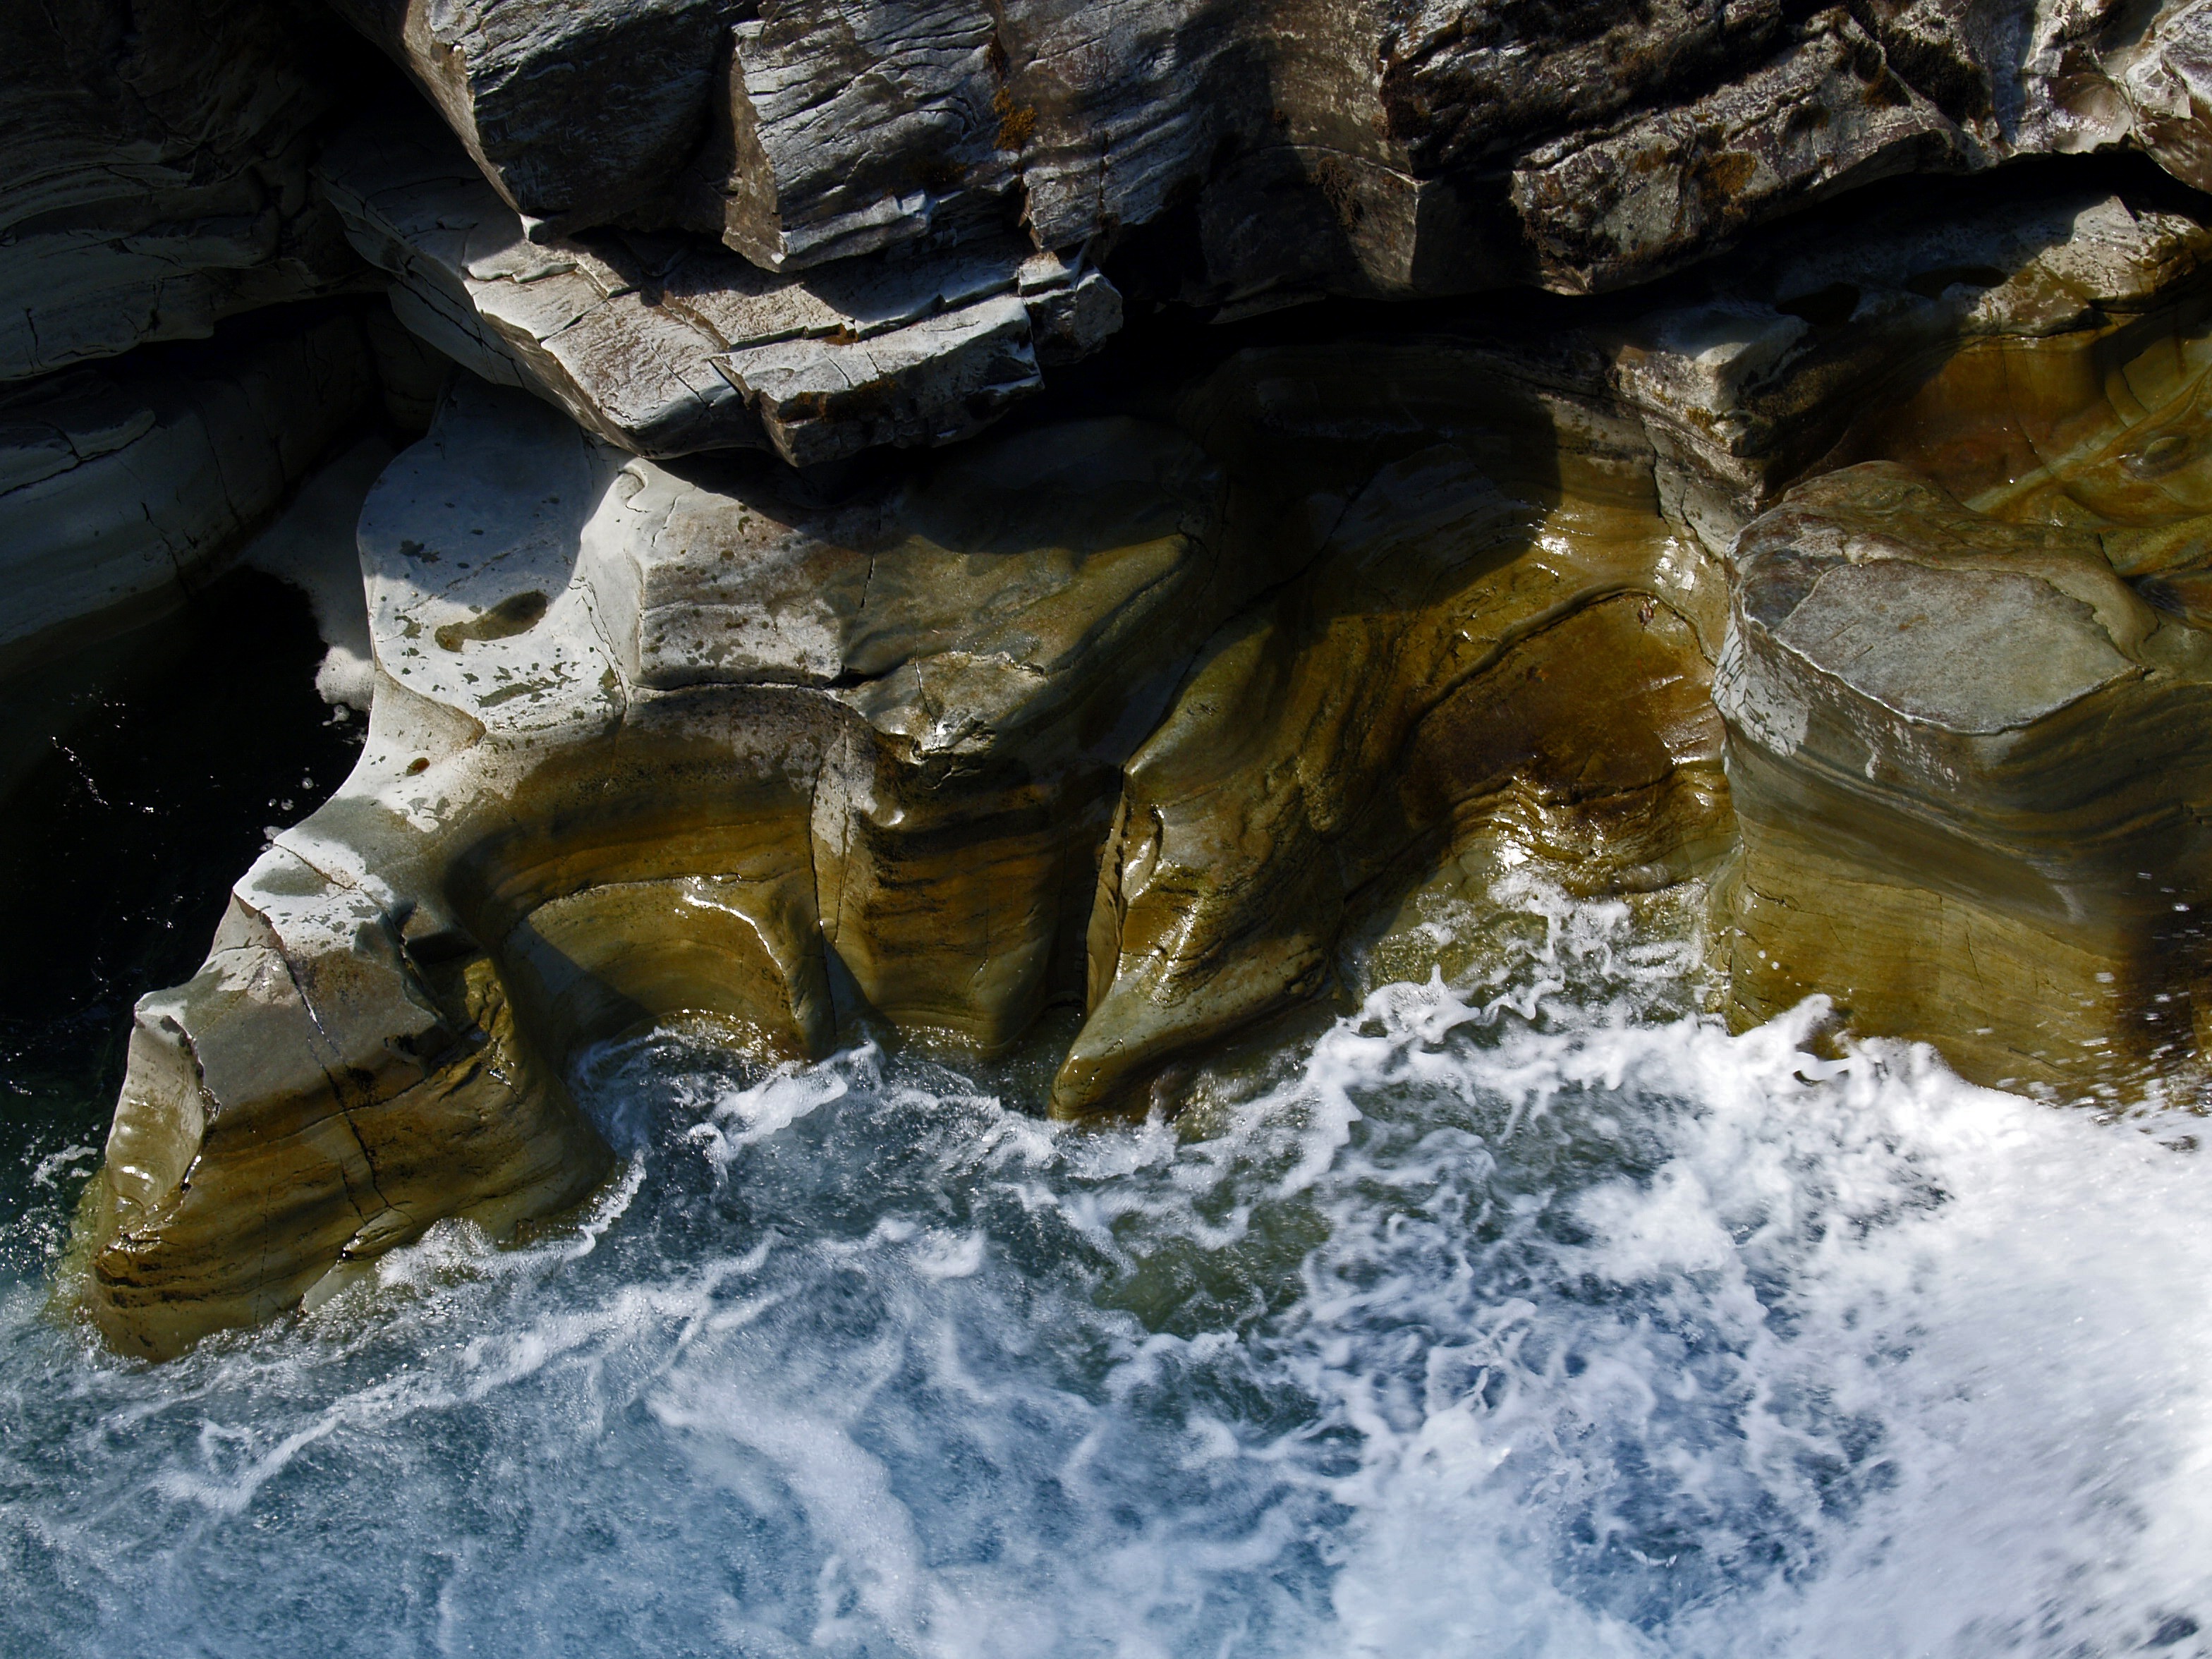
sea, water, nature, rock, river, clear, stream, reflection, rapid, rocky, river bed, rocks, rapids, crystal, water feature